Pisana Cornaro

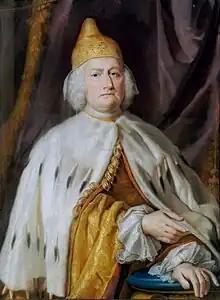
Pastel portrait of Doge Alvise IV Mocenigo on paper, 1763

Pisana Cornaro (died 10 March 1769) or Pisana Corner, was an Italian noblewoman, she became Dogaressa of Venice by marriage as the first wife of the Doge Alvise IV Mocenigo.